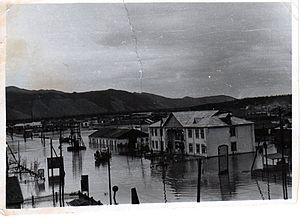
Oust-Nera ou Oust-Néra est une commune urbaine et le centre administratif du raïon d'Oïmiakon en république de Sakha, Russie.